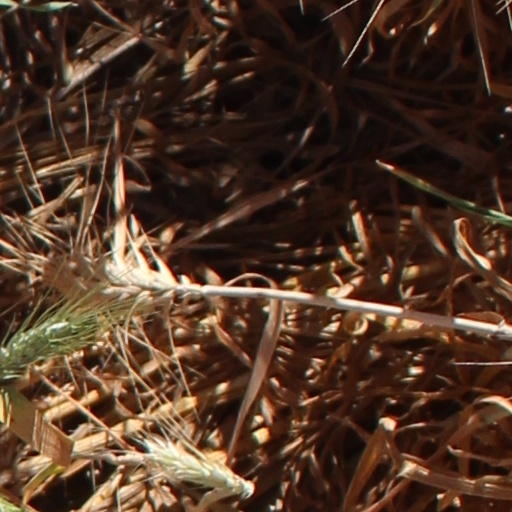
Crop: wheat